Pascual Pistarini

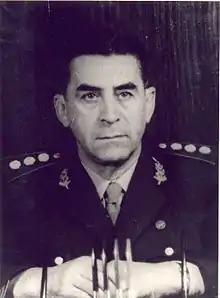

Pascual Pistarini (6 October 1915 – 2 October 1999) was an Argentine equestrian, military general and one of the ringleaders in the coup d'etat that initiated the self-styled "Argentine Revolution" (Spanish: Revolución Argentina), a military dictatorship that ruled Argentina between 1966 and 1973, before the (brief) return of democracy to the country.